Clara Estelle Baumhoff

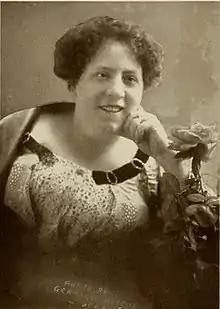

Clara Estella Zeiss Baumhoff (March 20, 1867 – March 27, 1919) was the founder of the Missouri Division of the International Sunshine Society (ISS); in fourteen years of leadership brought more than twenty-five thousand members into the ISS through her press departments on Sunshine, and by her personal efforts.